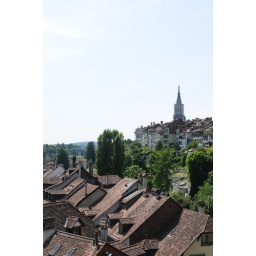
Another roof shot from the bridge near the bear pit.